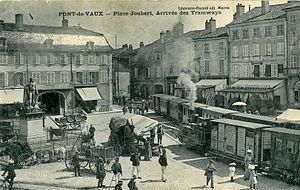
Carte postale ancienne éditée par Lémonon-Ducoté à MaconPont-DE-VAUX